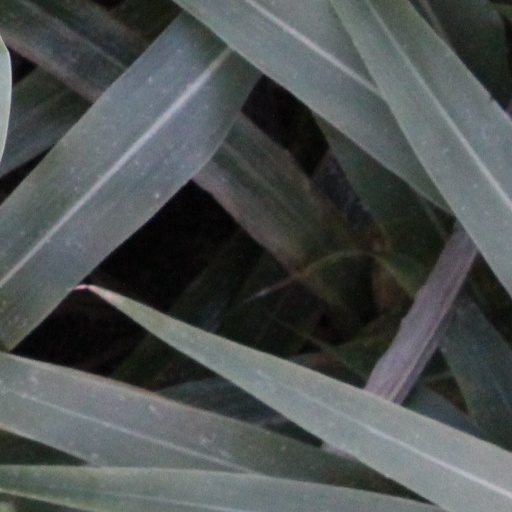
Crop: sorghum